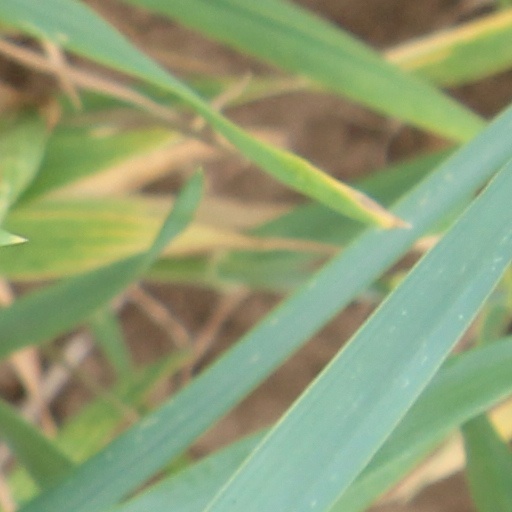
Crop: wheat